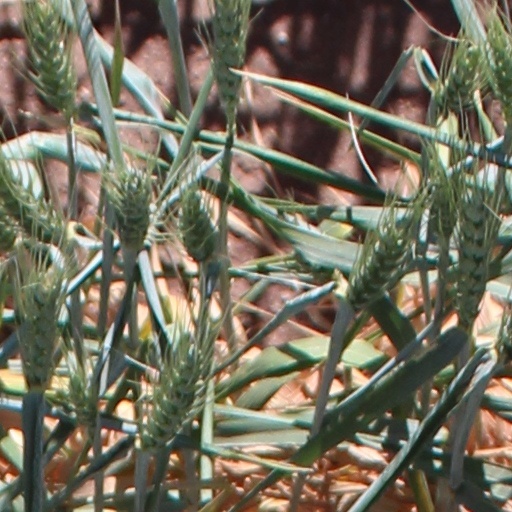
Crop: wheat